John A. North House

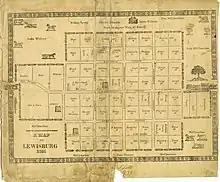
Map of Lewisburg in 1825 showing the North Property.

The North House was the original home of prominent local lawyer John A. North and his new wife Charlotte. Built in 1820, the North House was initially a two-story "L-shaped plan," Federal Style dwelling. The layout consisted of a foyer, an informal parlor (which would have been used only by the family), a formal parlor for entertaining guests, and a dining room. The upstairs would have mirrored the downstairs floor plans and would have been used by the family as sleeping quarters. The interior of the home was quite lavish for the 1820s, but the exterior was also exquisite. The North House features a double portico with heavy columns supporting a high pediment, and the English red clay bricks which were used in the exterior construction of the home were originally dug from the front lawn and fired in a kiln on the property. Once completed, the North House became one of Lewisburg's first two-story brick homes.